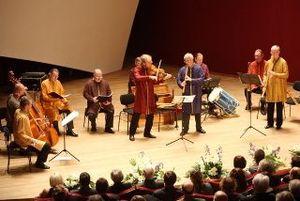
Hortus Musicus est un ensemble musical estonien fondé en 1972 par Andres Mustonen.